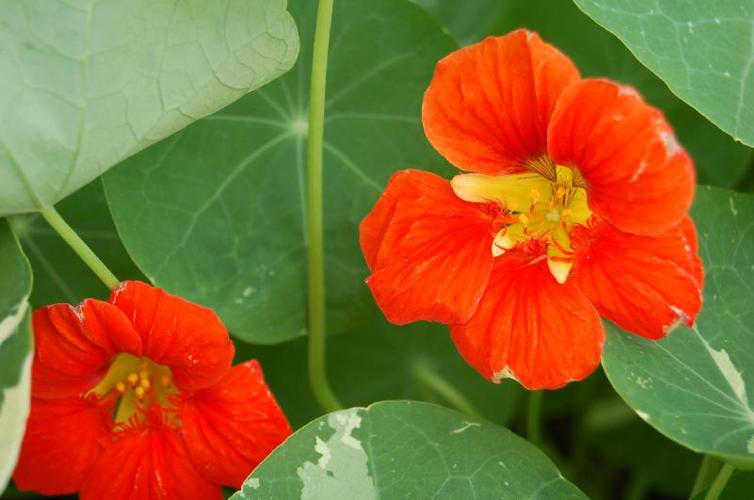
Label: watercress